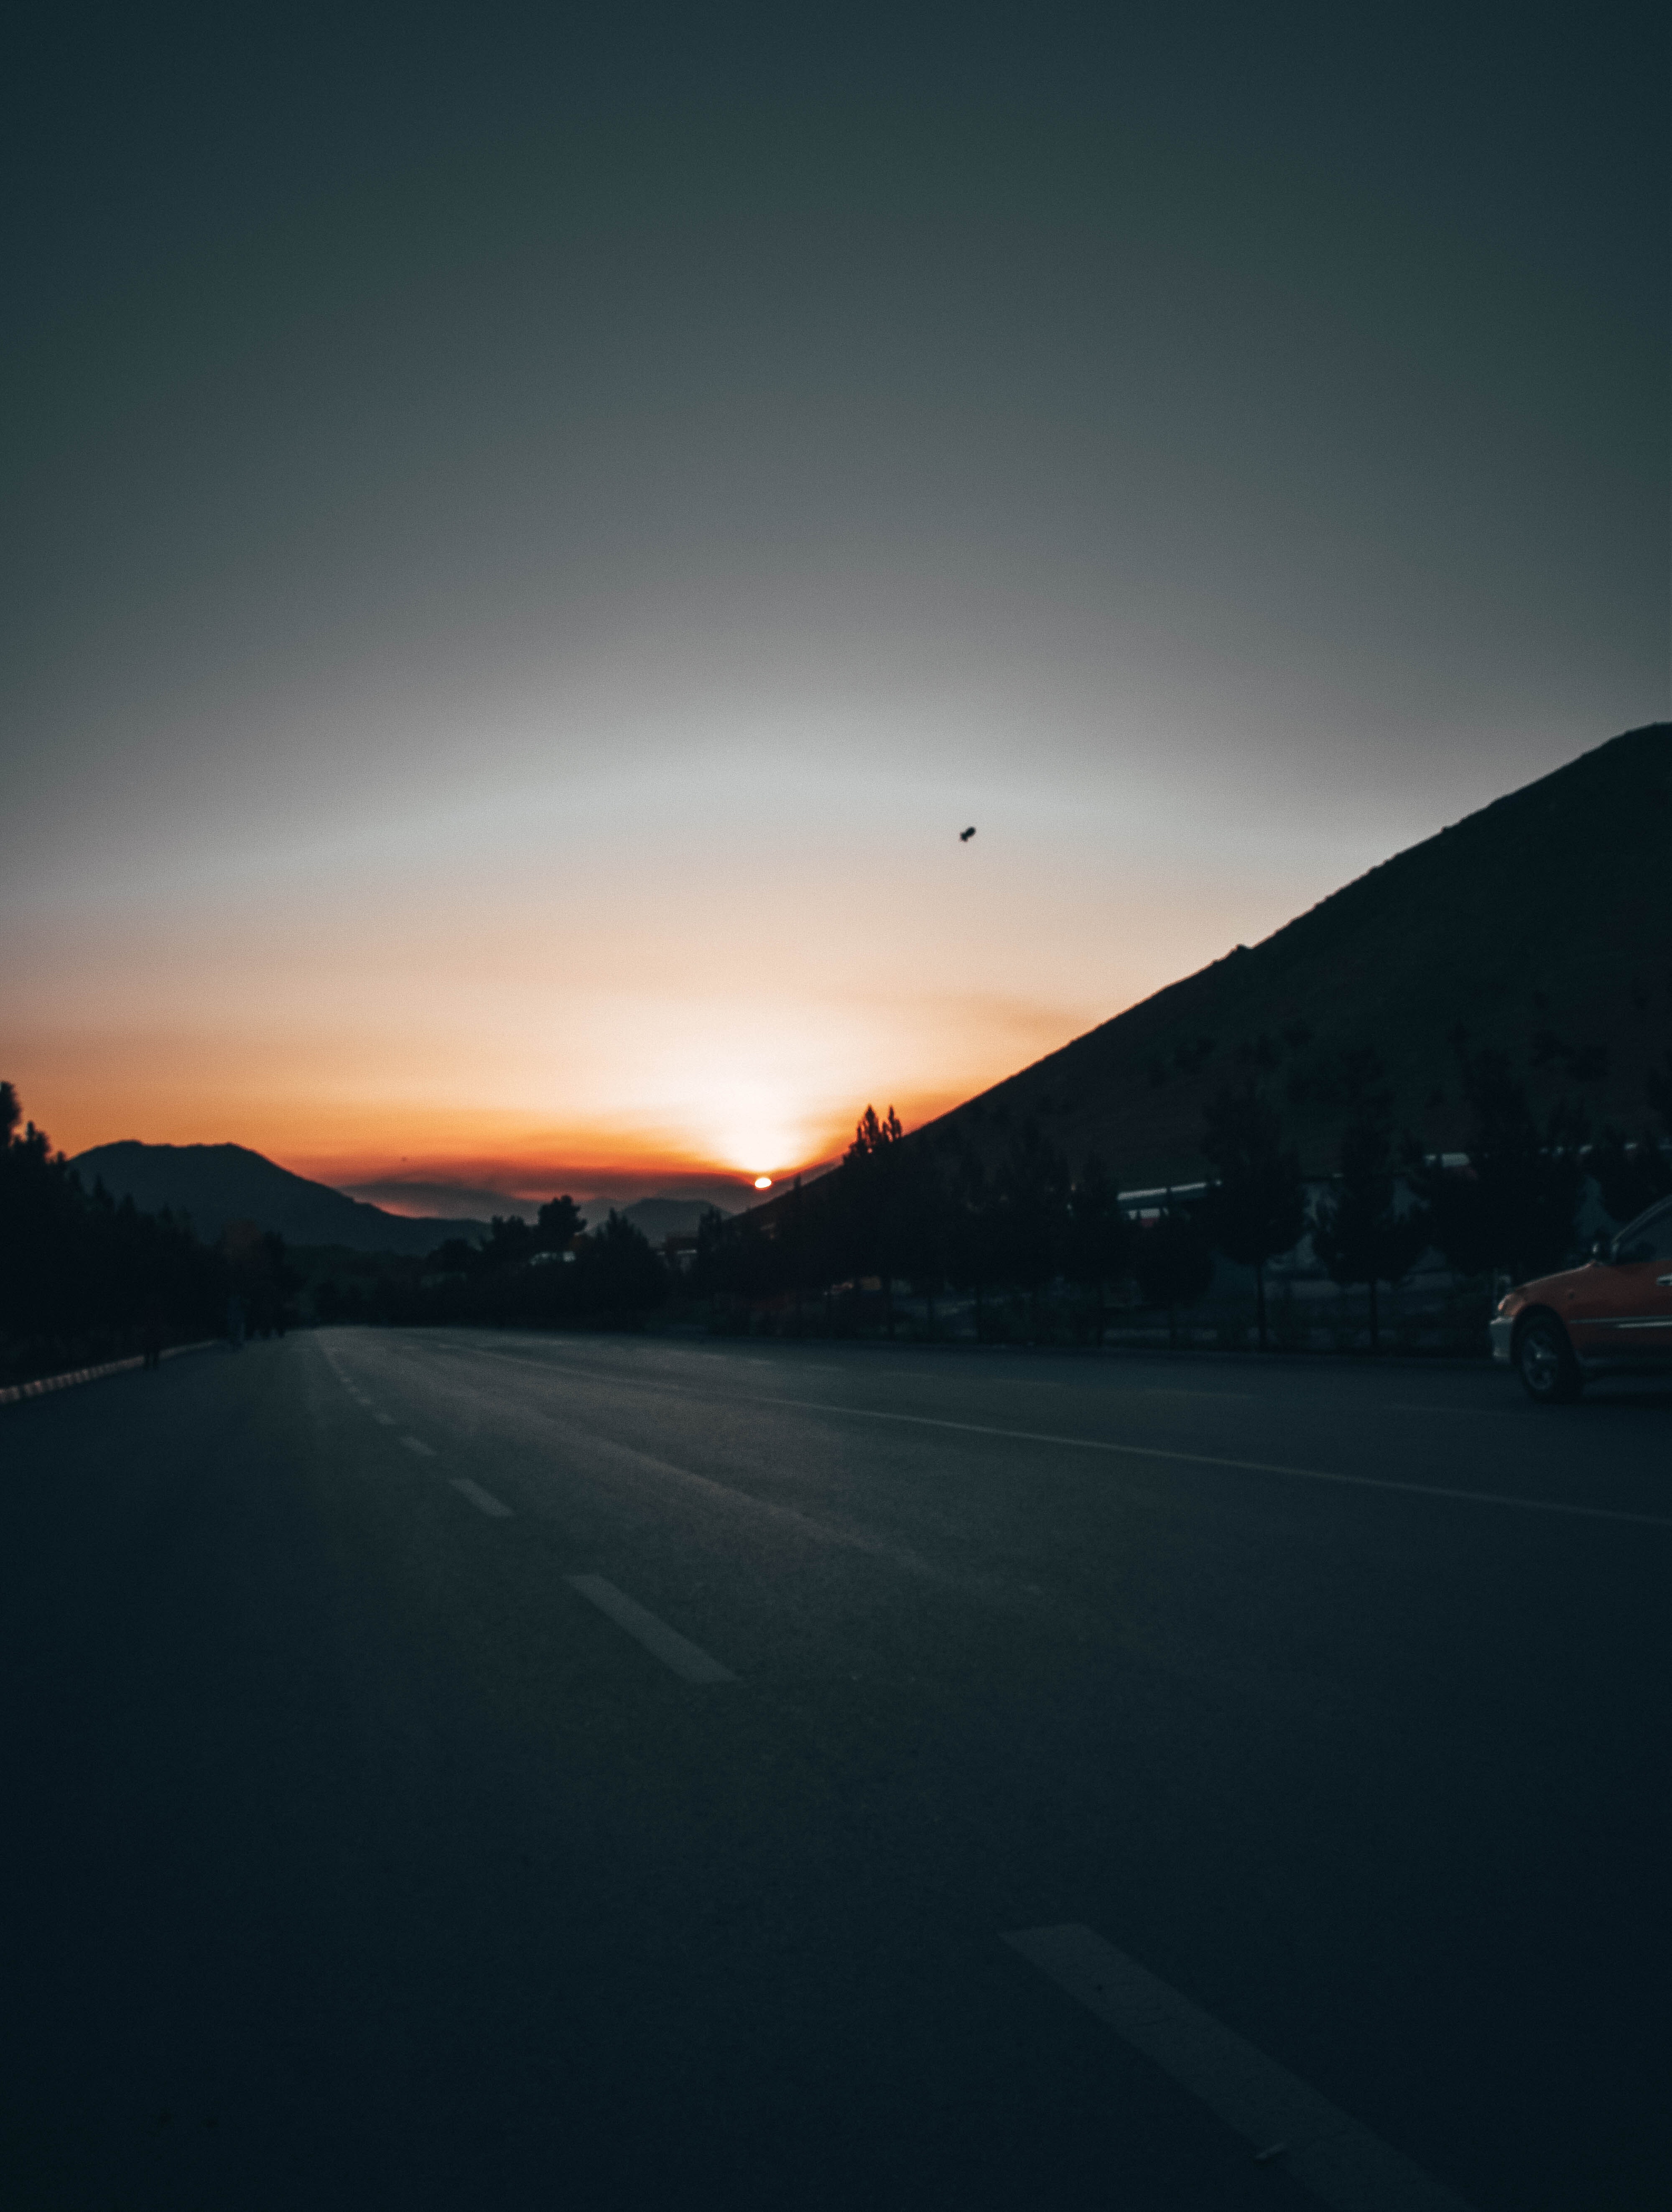
sky, horizon, evening, sunset, morning, dusk, afterglow, atmosphere, cloud, road, calm, line, sunrise, tree, landscape, sunlight, photography, geological phenomenon, night, asphalt, road trip, Tints and shades, dawn, mountain, hill